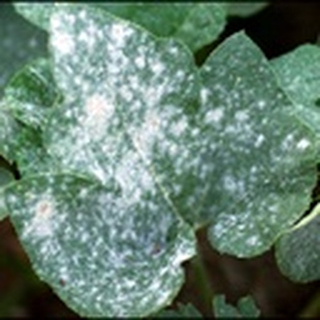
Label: cotton_powdery_mildew